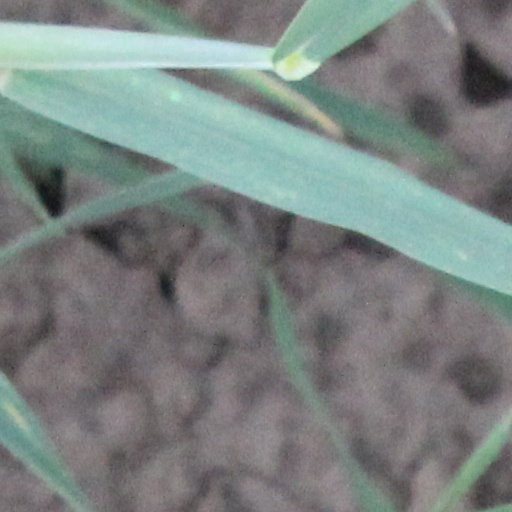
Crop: wheat